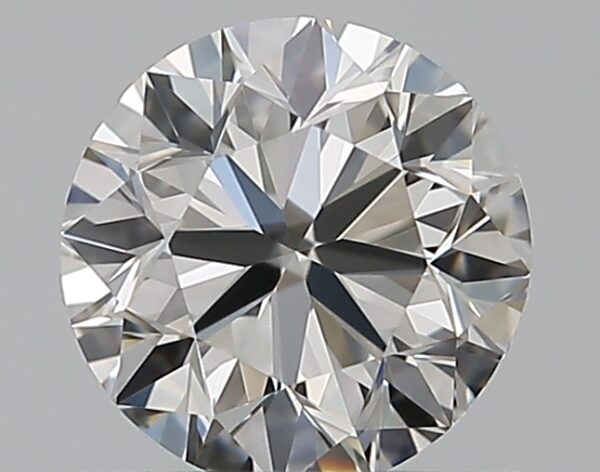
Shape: round
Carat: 0.5
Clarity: VVS2
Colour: H
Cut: VG
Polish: EX
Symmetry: GD
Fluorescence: F
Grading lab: GIA
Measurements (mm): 4.88 x 4.95 x 3.18